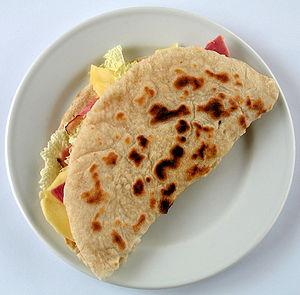
La cuisine saint-marinaise ressemble fortement à la cuisine italienne, et particulièrement à celles d'Émilie-Romagne et des Marches, en raison de l'enclavement de Saint-Marin dans l'Italie. Les principaux produits issus de l'agriculture saint-marinaise sont le fromage, le vin et le bétail. Saint-Marin produit également de l'huile d'olive et du miel d'acacia, de châtaignier et de fleurs sauvages.